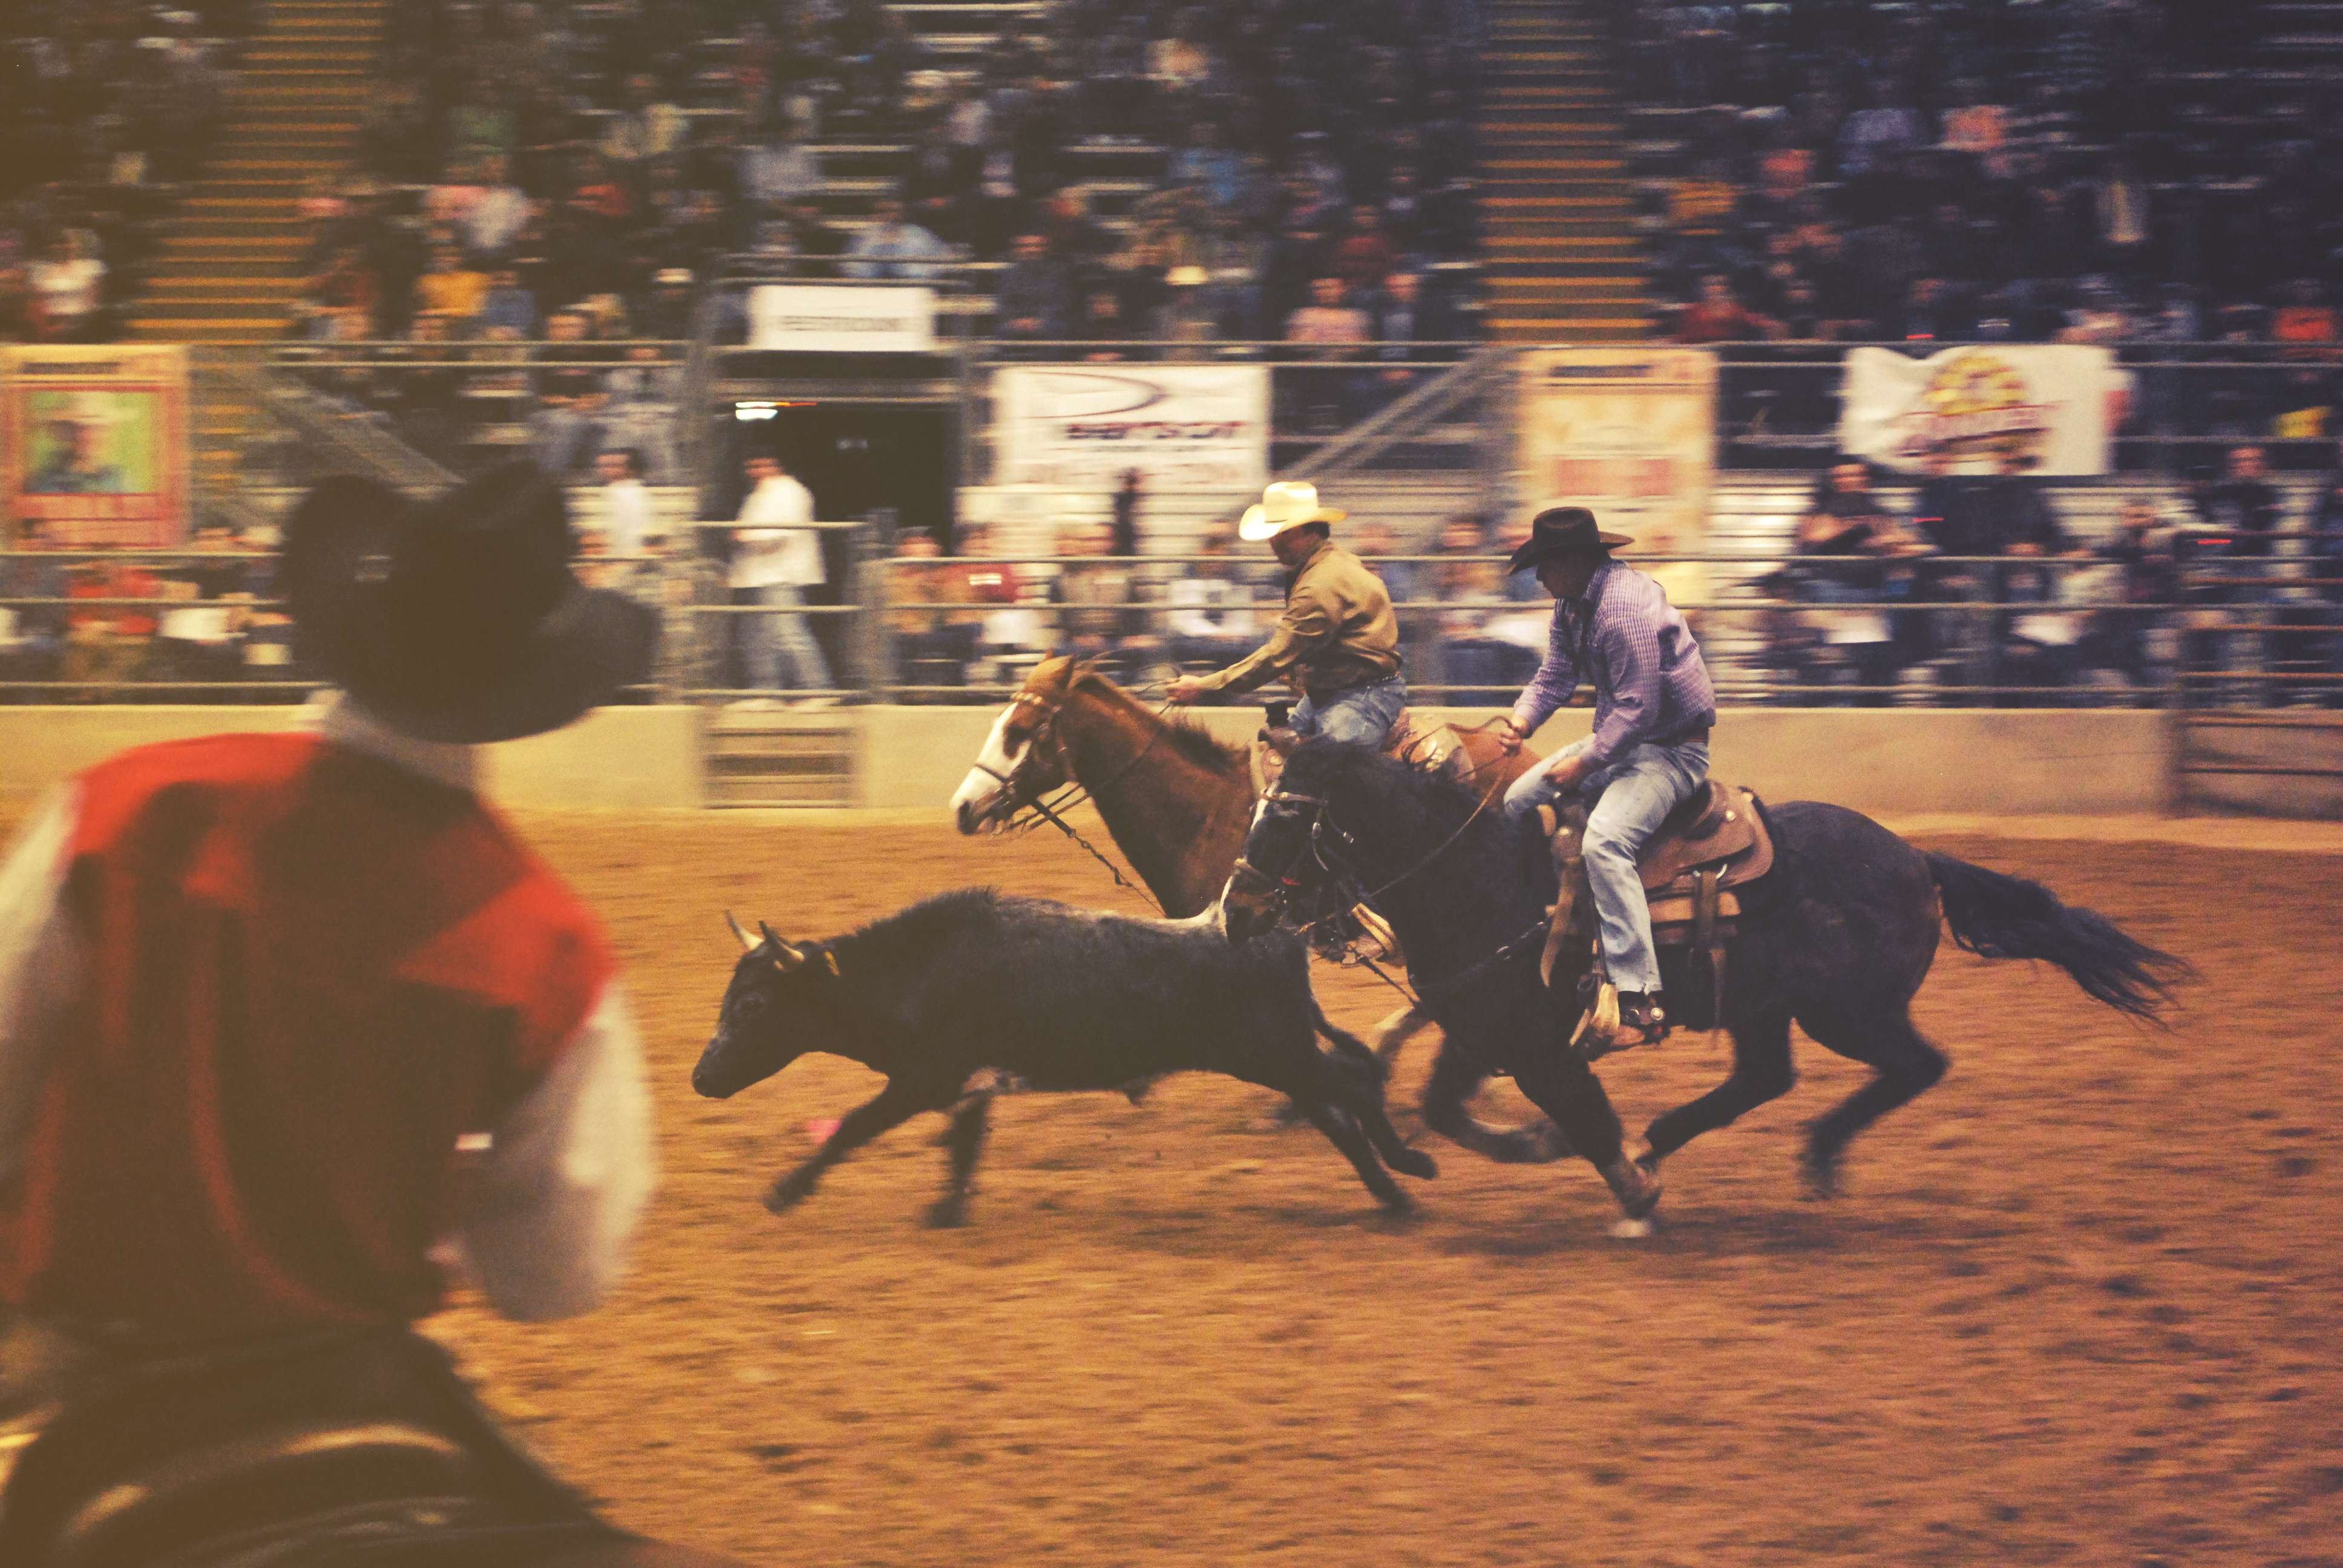
blur, people, sport, motion, action, bull, horses, arena, sports, saddle, cowboys, event, tradition, riders, rodeo, western riding, cowboy hat, traditional sport, horse like mammal, animal sports, equestrian sport, cowd, spectataors